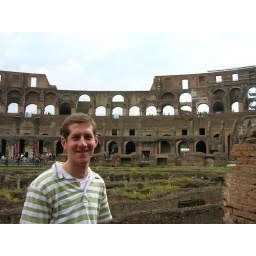
The sand floor was removed to reveal the structure below